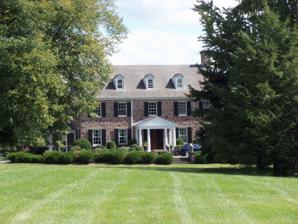
Building: Friends Advice
Country: United States of America
Year built: 1806
Historic house in Maryland, United States United States historic place Friends Advice U.S. National Register of Historic Places U.S. Historic district Friends Advice, September 2012 Show map of Maryland Show map of the United States Location 19001 Bucklodge Rd., Boyds, Maryland Coordinates 39°9′58″N 77°21′31″W / 39.16611°N 77.35861°W / 39.16611; -77.35861 Area 38 acres (15 ha) Built 1806 ( 1806 ) Architect Grigg, Milton Architectural style Colonial Revival, Federal NRHP reference No. 92001383 Added to NRHP October 28, 1992 Friends Advice is a historic home and national historic district located at Boyds , Montgomery County , Maryland , United States . It is an estate dominated by a main house of local sandstone in the impressive overall image of a Georgian plantation house . The earliest portion, the ca. 1806 Federal style block, sits on a stone foundation with a gable roof and gabled dormers . Later additions include a Colonial Revival -style block constructed in 1939–40; a Federal style block of the first quarter of the 19th century; and a frame block constructed in 1882 on the foundation of an 18th-century log structure. General Albert C. Wedemeyer (1897-1989) and his wife, whose family owned this property since the 18th century, used this estate as their permanent home throughout his military career and after his retirement in 1951, until his death in 1989. Friends Advice was listed on the National Register of Historic Places in 1992. References